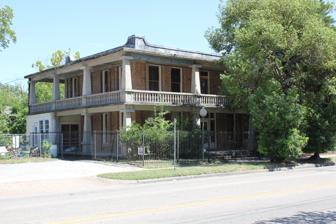
Building: Banta House
Country: United States of America
Year built: 1918
Historic house in Texas, United States For the house in Menasha, Wisconsin, see George, Sr., and Ellen Banta House . United States historic place Banta House U.S. National Register of Historic Places Show map of Texas Show map of the United States Location 119 E. 20th St., Houston, Texas Coordinates 29°48′12″N 95°23′50″W / 29.80333°N 95.39722°W / 29.80333; -95.39722 Area less than one acre Built 1918 ( 1918 ) Architect Banta, J.E. Architectural style Bungalow/craftsman MPS Houston Heights MRA NRHP reference No. 83004427 Added to NRHP June 22, 1983 The Banta House is a house located in Houston , Texas listed on the National Register of Historic Places . The house is a unique variation of the Bungaloid influence within the historic Houston Heights district, with an unusual brick-over-concrete with double gallery supported by tapering square portico . See also National Register of Historic Places listings in Harris County, Texas References